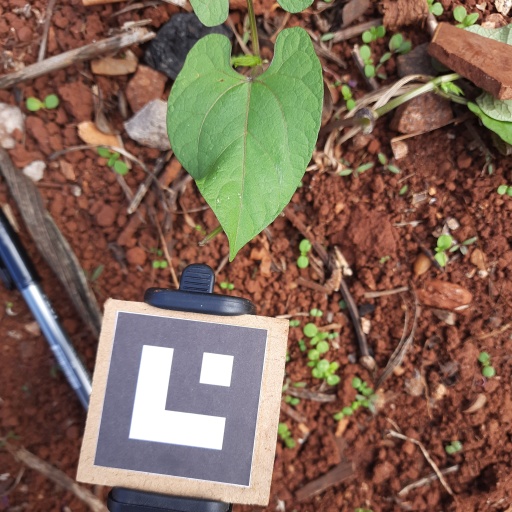
Observations: wavy surface, no eating holes, under cloudy sky